Lexington Alarm

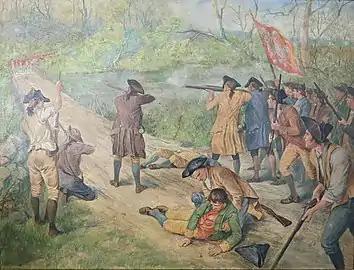
Frank T. Merrill, "North Bridge, Concord, 1775" (oil painting, 1909). The Battles of Lexington and Concord began on April 19, 1775, with the shot heard round the world at the North Bridge and Lexington Green

The Lexington Alarm announced, throughout the American Colonies, that the Revolutionary War began with the Battle of Lexington and the Siege of Boston on April 19, 1775. The goal was to rally patriots at a grass roots level to fight against the British and support the minutemen of the Massachusetts militia.